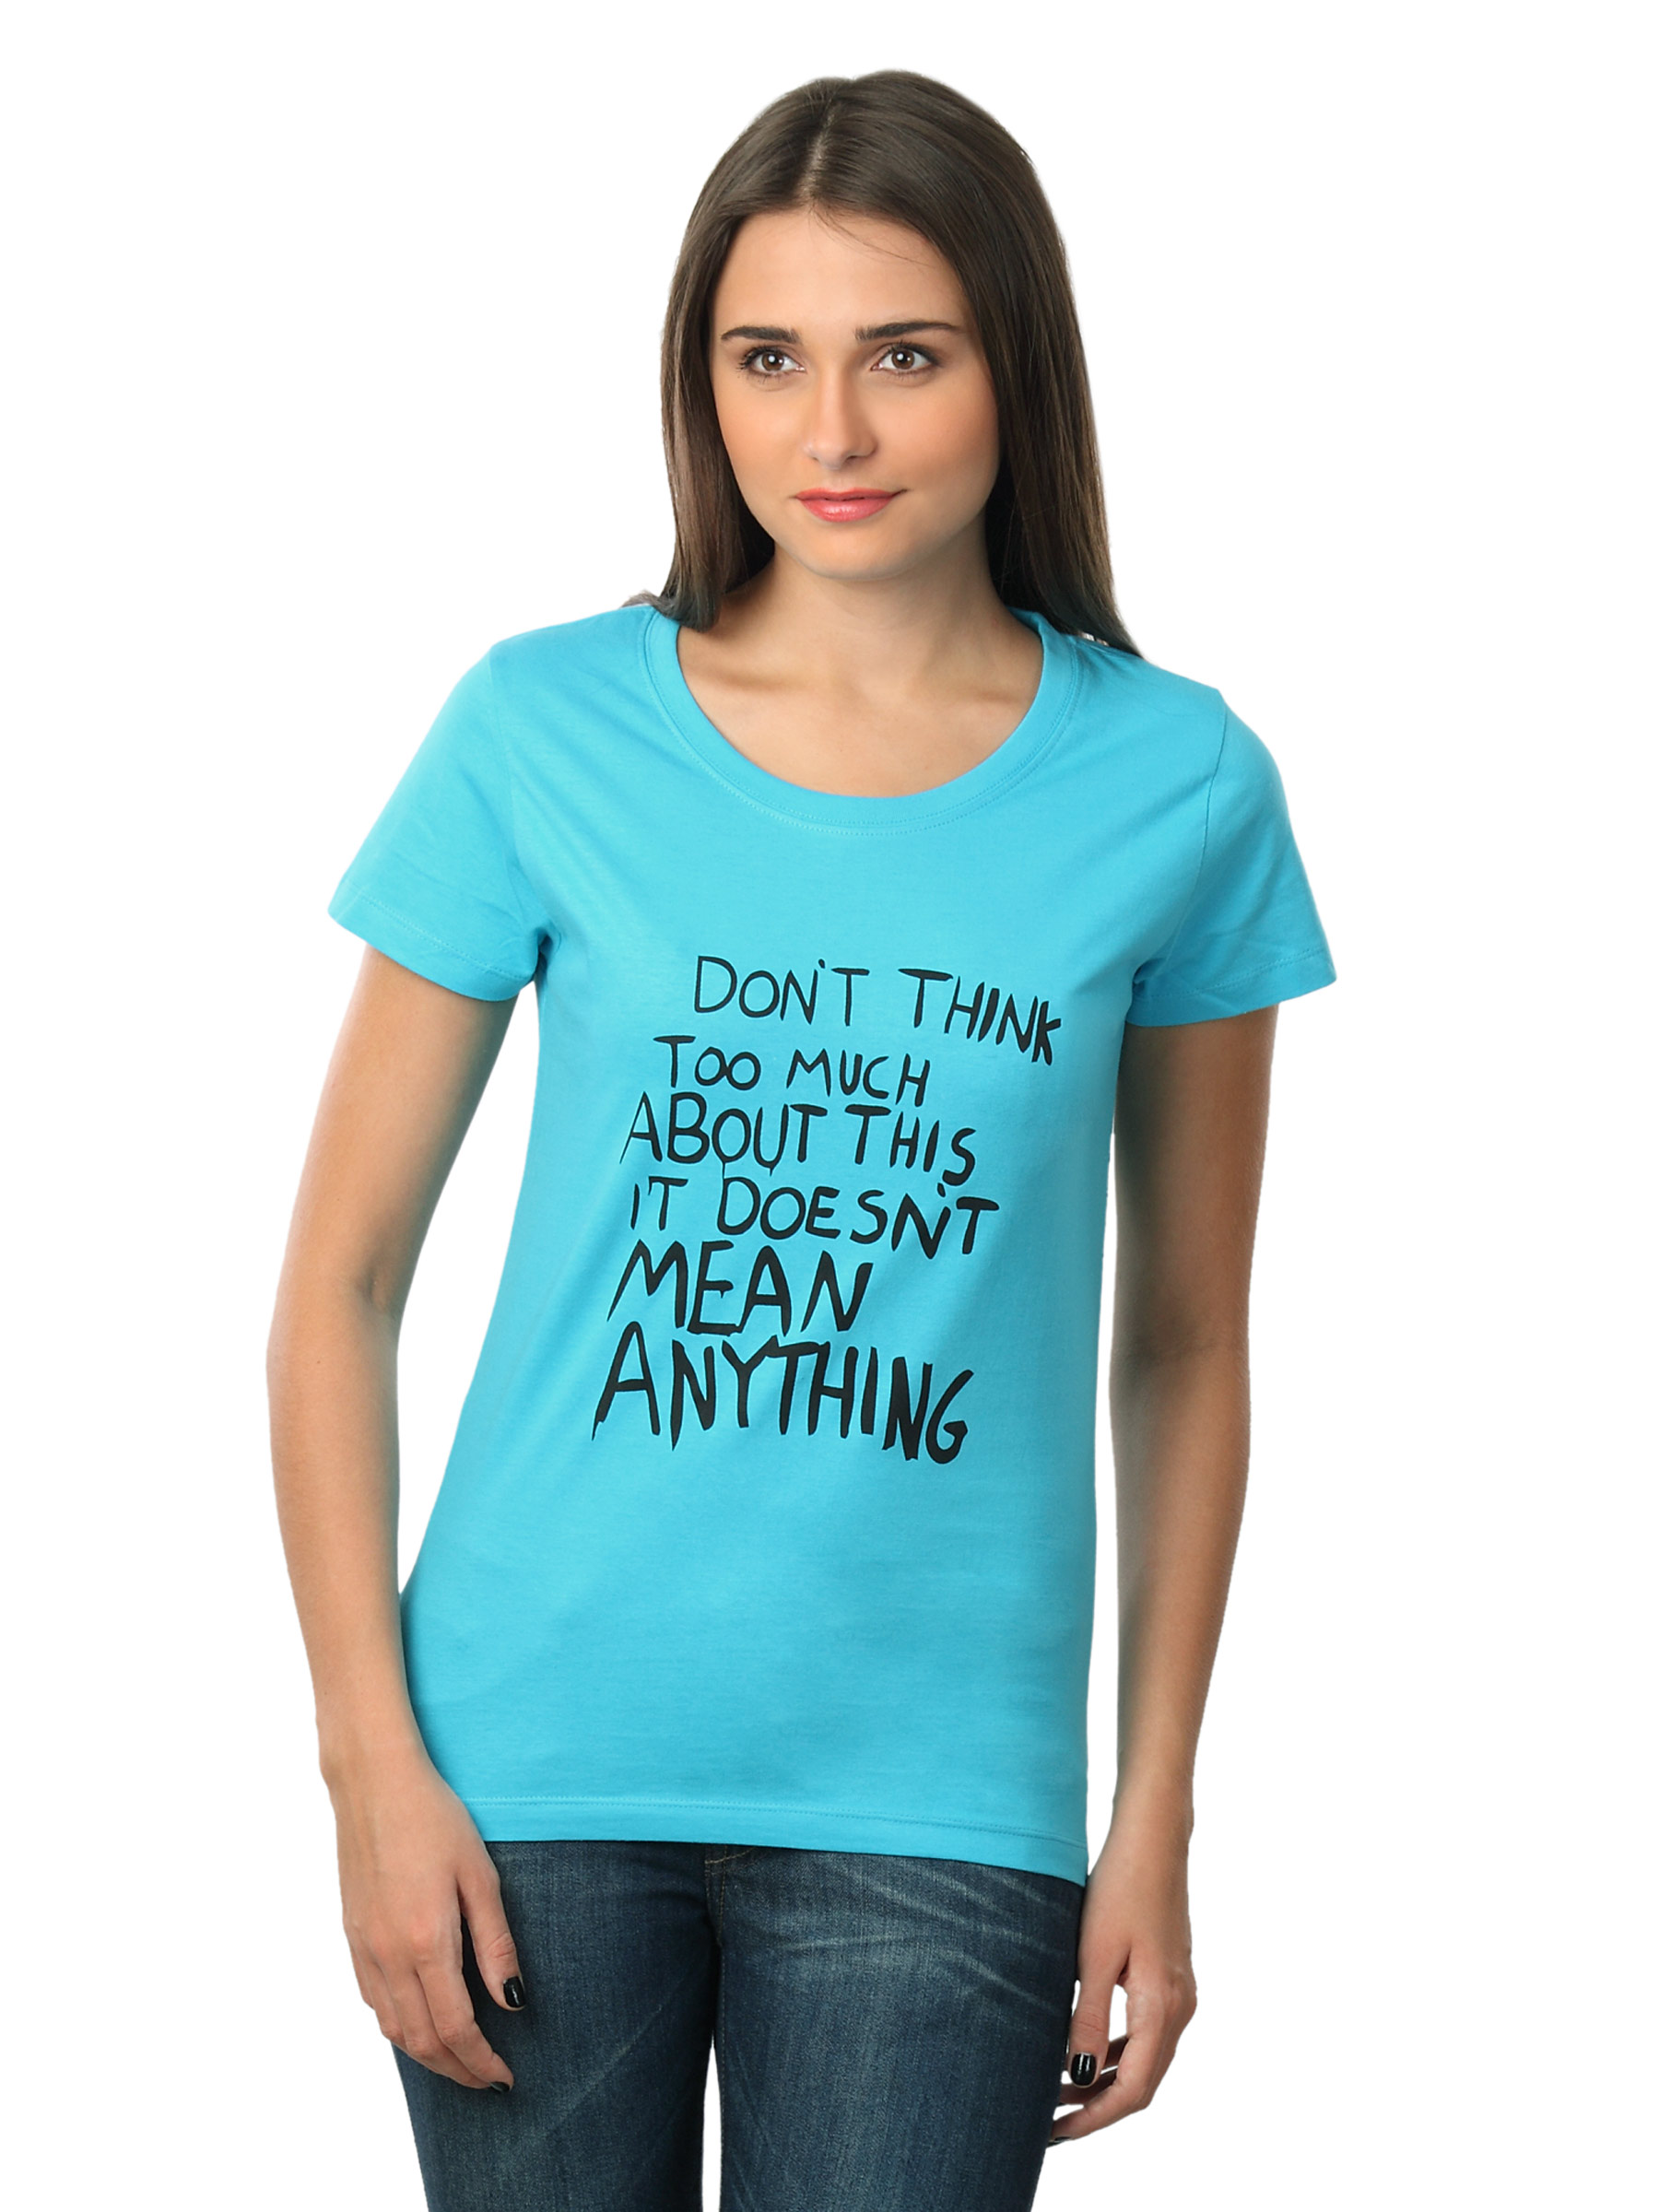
Myntra Women Dont Think Blue T-shirt
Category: Apparel / Topwear / Tshirts
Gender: Women
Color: Blue
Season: Summer 2012
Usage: Casual